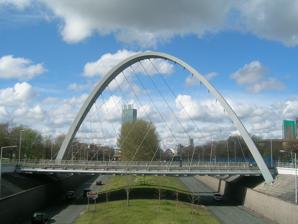
Building: Hulme Arch Bridge
Country: United Kingdom
Year built: 1997
Bridge in Hulme, Manchester, England Hulme Arch Bridge Hulme Arch Bridge Coordinates 53°28′5″N 2°14′45″W / 53.46806°N 2.24583°W / 53.46806; -2.24583 Carries vehicular traffic Crosses Princess Road Locale Hulme , Manchester , England Owner Manchester City Council Characteristics Design arch bridge with a suspended deck Material 365 tonnes (359 long tons; 402 short tons) steel Total length 52 metres (171 ft) Width 18 metres (59 ft) Height 25 metres (82 ft) (arch rise) No. of spans 1 History Architect Keith Brownlie Engineering design by Ove Arup & Partners Constructed by Henry Boot Construction Construction start May 1996 Construction end April 1997 Opened 10 May 1997 Location The Hulme Arch Bridge in Hulme , Manchester , England, supports Stretford Road as it passes over Princess Road , and is located at grid reference SJ838968 . The construction of the bridge formed part of the regeneration of the Hulme district of Manchester, both by re-establishing the former route of Stretford Road, which had been cut into two halves by the construction of Princess Road in 1969, and by providing a local landmark . The location was previously occupied by a footbridge . The bridge consists of a deck supported by cables from a single arch that spans the bridge diagonally. The design was selected in June 1995, with construction running between May 1996 and April 1997. It was opened on 10 May 1997 by Alex Ferguson . History Stretford Road was divided into two halves in 1969 by the construction of Princess Road. A footbridge was subsequently constructed, crossing Princess Road at the same place as the road previously ran. As part of the regeneration of the Hulme district, it was decided to construct a new bridge to rejoin the two sections of the road, and also to provide a local landmark. The design of the bridge was selected via a two-staged, closed design competition , commissioned by Hulme Regeneration Ltd and Manchester City Council . The first stage of the competition was held in March 1995, and had six entries. The winning design was selected in June 1995, and was from architects Chris Wilkinson Architects , with the structural engineer being Ove Arup & Partners . The reference for the design of the bridge was Eero Saarinen 's Gateway Arch in St. Louis, Missouri , USA . A similar design to Hulme Arch Bridge was subsequently used for Clyde Arc in Glasgow in 2006. Design The bridge from the side of Stretford Road The bridge consists of a 50 metres (160 ft) bridge deck of three 17 by 17 m (56 by 56 ft) steel and concrete decking segments covered with tarmac . The deck is supported by twenty-two 51 mm diameter spiral steel cables originating from both sides of a 25 metres (82 ft) high arch . The parabolic arch is made of six prefabricated trapezoid steel box sections, and spans the bridge diagonally. The bridge is illuminated at night. The arch varies between 1.6 metres (5.2 ft) wide by 1.5 metres (4.9 ft) deep at the bases to 3 metres (9.8 ft) wide and 0.7 metres (2.3 ft) deep at the top. It is supported by a pair of 8.5 by 6.5 by 5.5 m (27.9 by 21.3 by 18 ft) concrete blocks, which bear most of the weight of the bridge. The deck is supported by piled abutments , which incorporate areas for bearing and expansion joint inspection and maintenance. The arch is kept in shape by a number of internal stiffeners and diaphragms , with the top section filled with concrete. To minimise internal rust, the lower sections of the arch were coated with a vapour corrosion inhibitor, with portholes with removable covers inserted into the arch so that the inside could have additional coats applied in the future. Construction The three sections of decking were assembled on the broad central reservation of Princess Road, and were craned into position over a weekend when Princess Road was closed. The decking was temporarily supported by trestles until the arch was ready. The six sections of the arch were welded together on site into two halves before being lifted into position during a second weekend. The cables were connected on the third weekend. The bridge was formally opened on 10 May 1997 by Alex Ferguson in a ceremony including the Lord Mayor of Manchester and Tony Wilson . The ceremony was concluded by them being driven over the bridge in a Rolls-Royce Silver Ghost , and was followed by a street festival . The bridge has been described by the structural engineers as "a perfect example of how imaginative design combined with leading-edge engineering technology can be used to create a landmark structure which captures the public's imagination." In 1997 the bridge was shortlisted for the British Construction Civil Engineering Award. In 1998, the bridge received a Royal Institute of British Architects Award for Architecture; a British Constructional Steelwork Association Structural Steel Design Award Commendation; a Civic Trust Award Commendation, and Institute of Civil Engineers Merit Award. References Wikimedia Commons has media related to Hulme Arch Bridge .